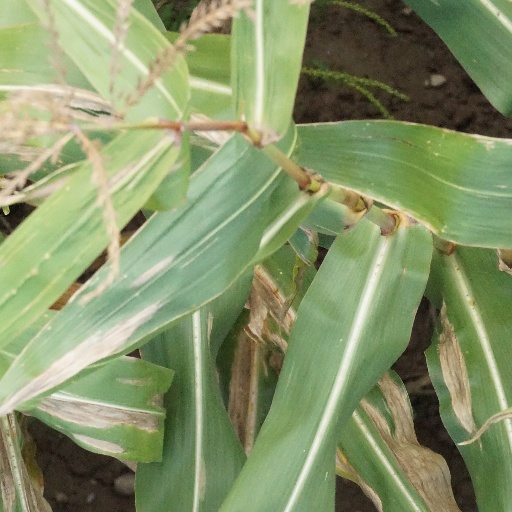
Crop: maize; corn